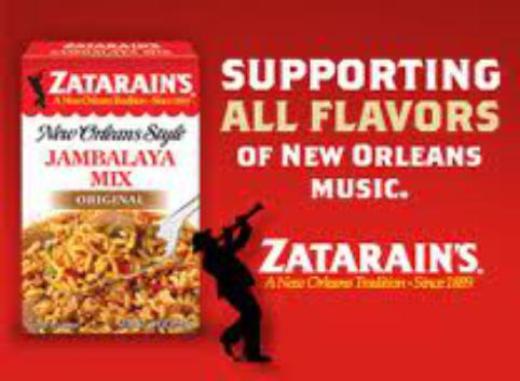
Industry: Food